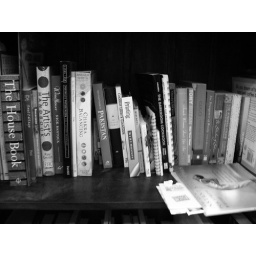
I adore reading. Can't live without books - on my shelves, in my bag, on the floor - all over the place!